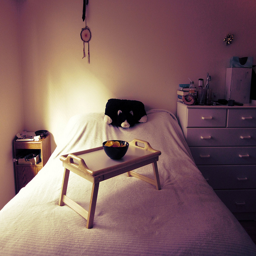
A bowl on top of a food tray that is on a bed.
Cat pillow is getting ready to eat his breakfast in bed.
A bed with a tray on it and a cat pillow.
a small table on a bed in a room
a food tray sitting on a bed with a kitty shaped pillow